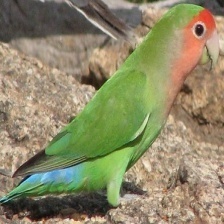
Species: ROSY FACED LOVEBIRD
Scientific name: AGAPORNIS ROSEICOLLIS